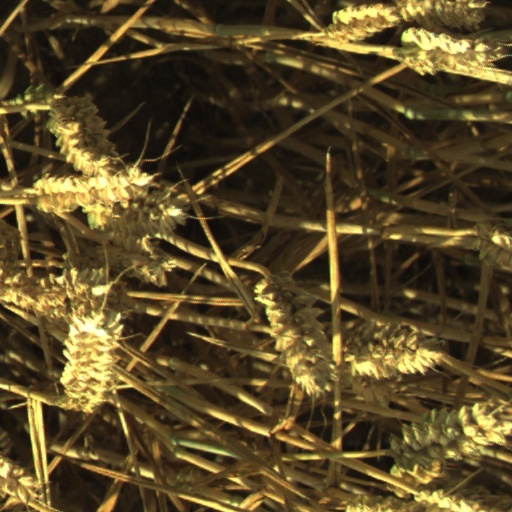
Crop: wheat